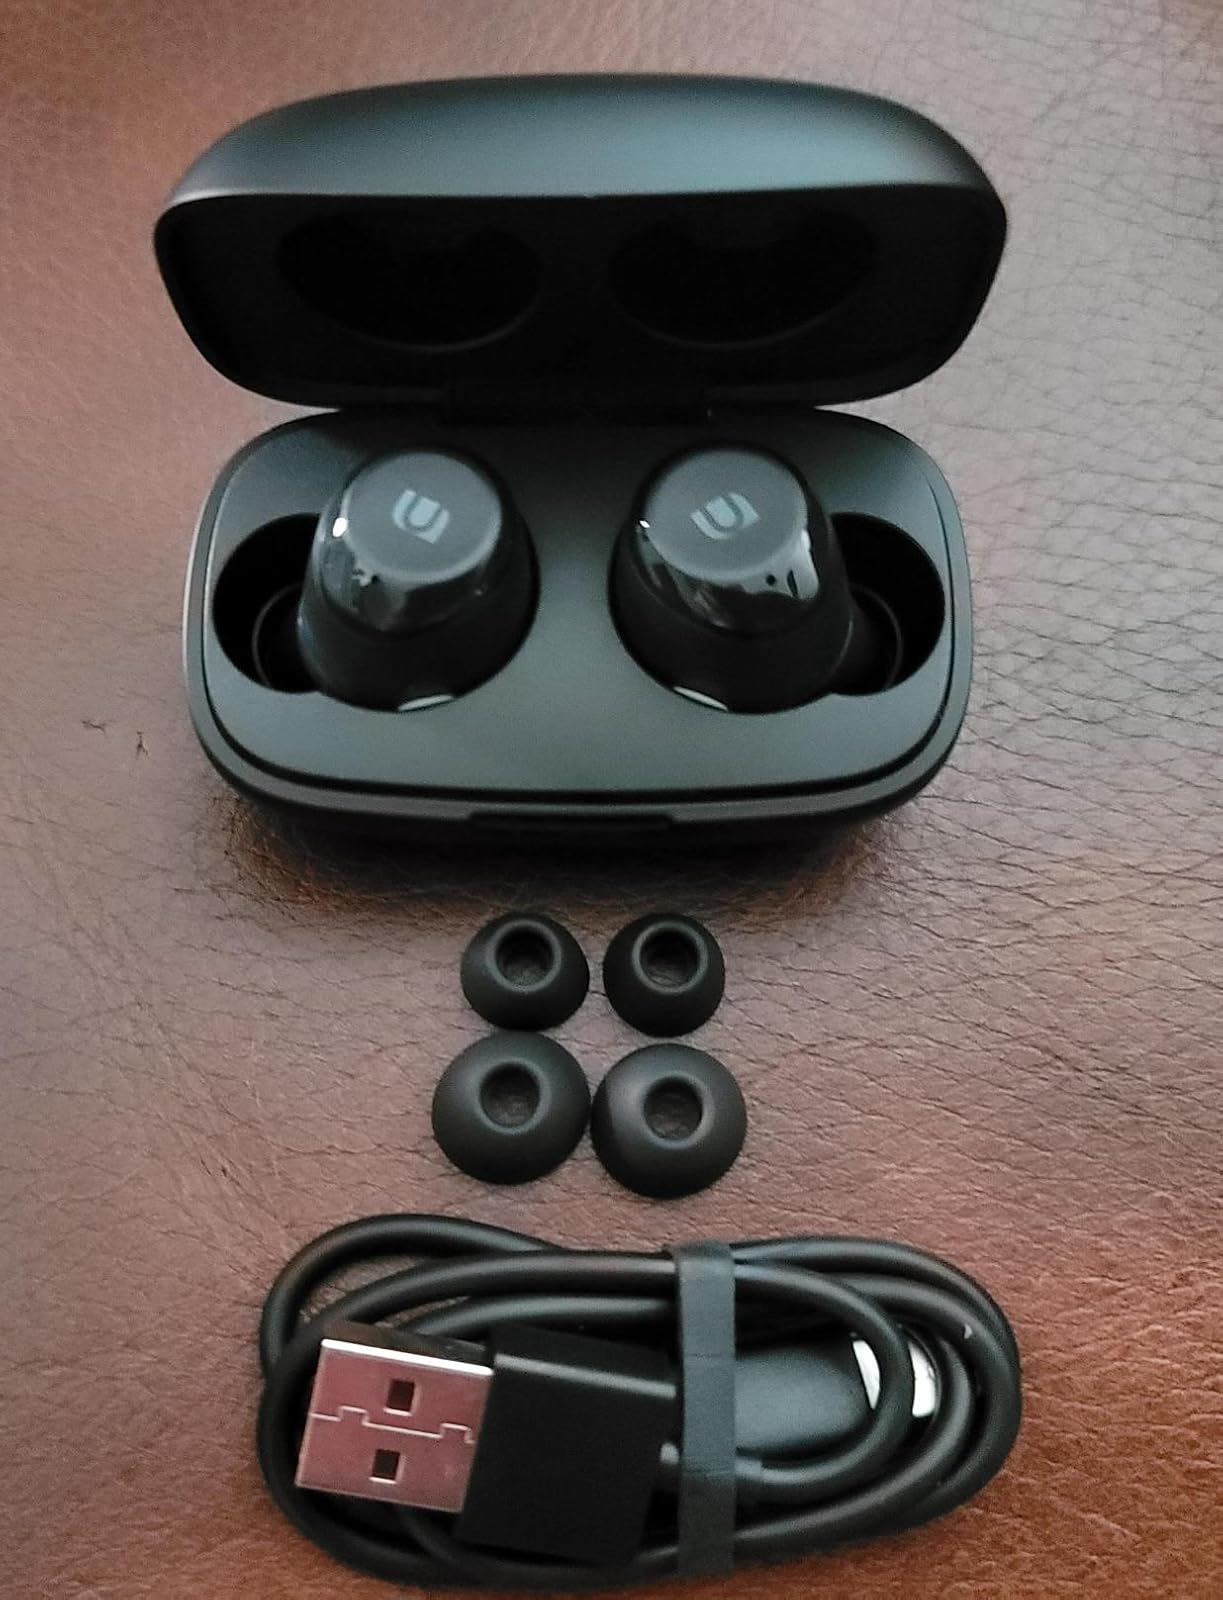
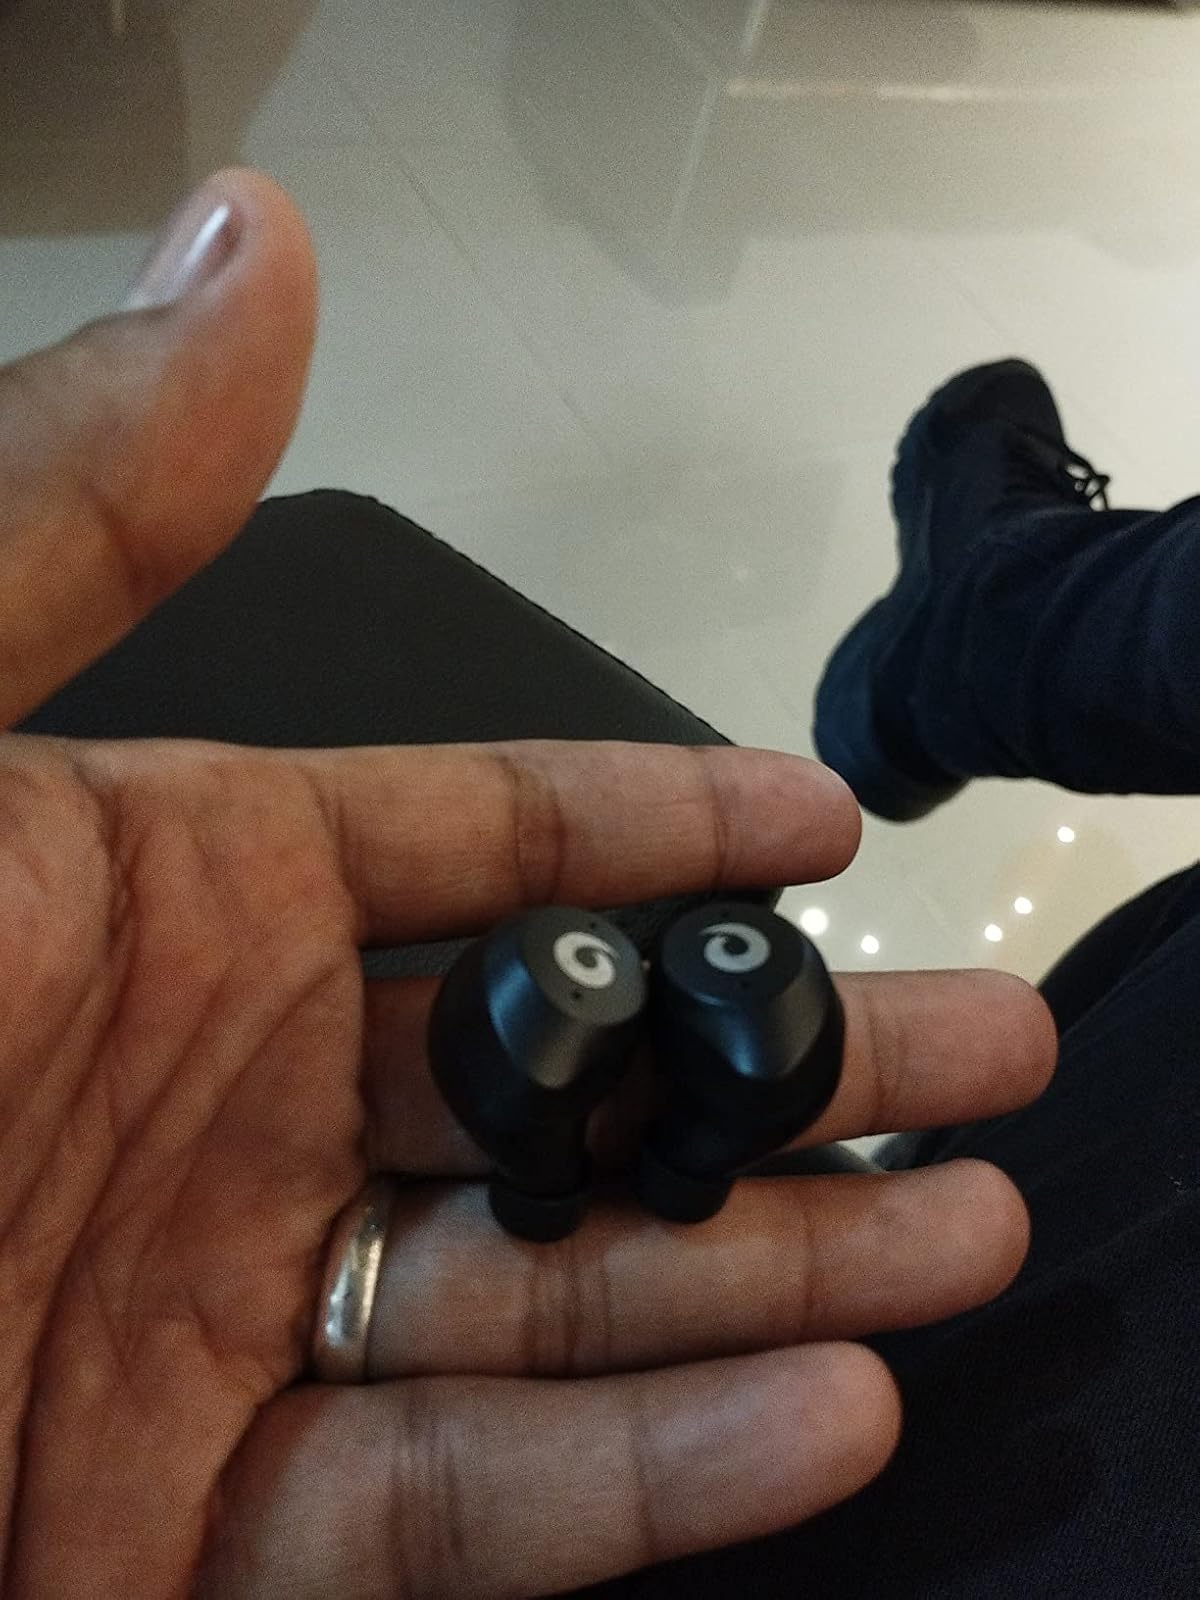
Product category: earbuds
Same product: no